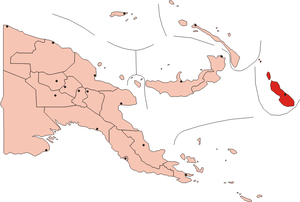
L'élection présidentielle bougainvillaise de 2020 a lieu du 12 août au 1ᵉʳ septembre 2020 afin d'élire le président de Bougainville, alors région autonome de Papouasie-Nouvelle-Guinée. Des élections législatives ont lieu simultanément. Le président sortant John Momis n'est pas éligible pour un nouveau mandat.
Un référendum sur l'indépendance de la Région autonome de Bougainville est organisé du 23 novembre au 7 décembre 2019 dans cette région de Papouasie-Nouvelle-Guinée. Le vote découle de l'accord de paix de 2001, qui a mis fin à dix années de conflit armé sur ce territoire.